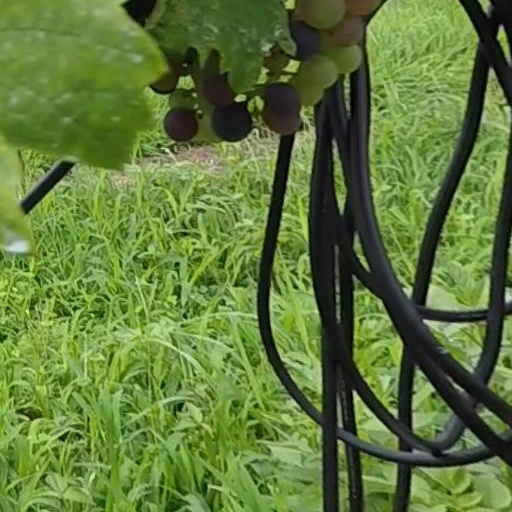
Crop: grape